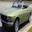
Label: automobile